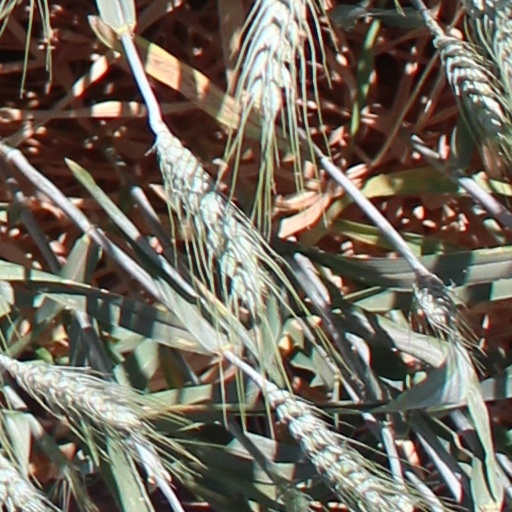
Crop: wheat